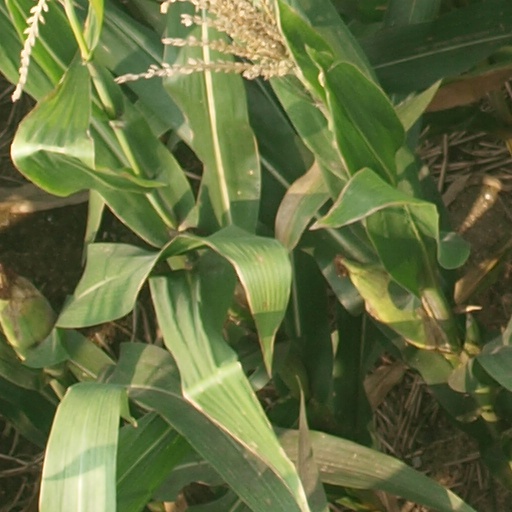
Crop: maize; corn